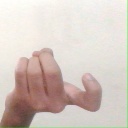
अक्षर: ज